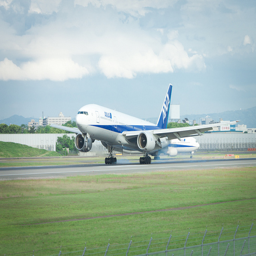
A white and blue airplane driving on a runway.
A white and blue jet on a runway
A large blue and white airplane on an airport runway.
A modern jet liner taking off at the airport
A passenger jet is rolling down a run way.